Cardinal electors for the 1939 conclave

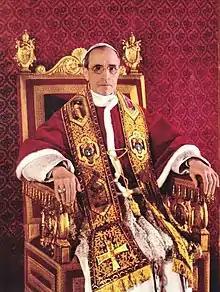
Cardinal Eugenio Pacelli was elected Pope Pius XII by the 1939 conclave on 2 March.

The papal conclave of 1939 was convened to elect a pope, the leader of the Catholic Church, to succeed Pope Pius XI following his death on 10 February 1939. The time period between the previous pope's death and the start of the conclave had been extended by Pius XI's , "Cum proxime", following the late arrival of several electors in the previous conclave.